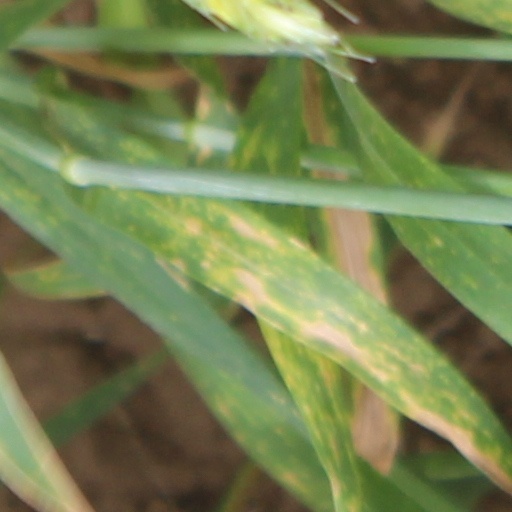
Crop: wheat